Kris Bubic

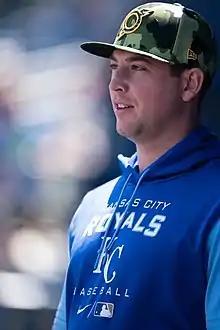
Bubic at Werner Park in 2022

Kristofer Bubic (born August 19, 1997) is an American professional baseball pitcher for the Kansas City Royals of Major League Baseball (MLB). He made his MLB debut in 2020. In 2025, Bubic was named to his first All-Star game.